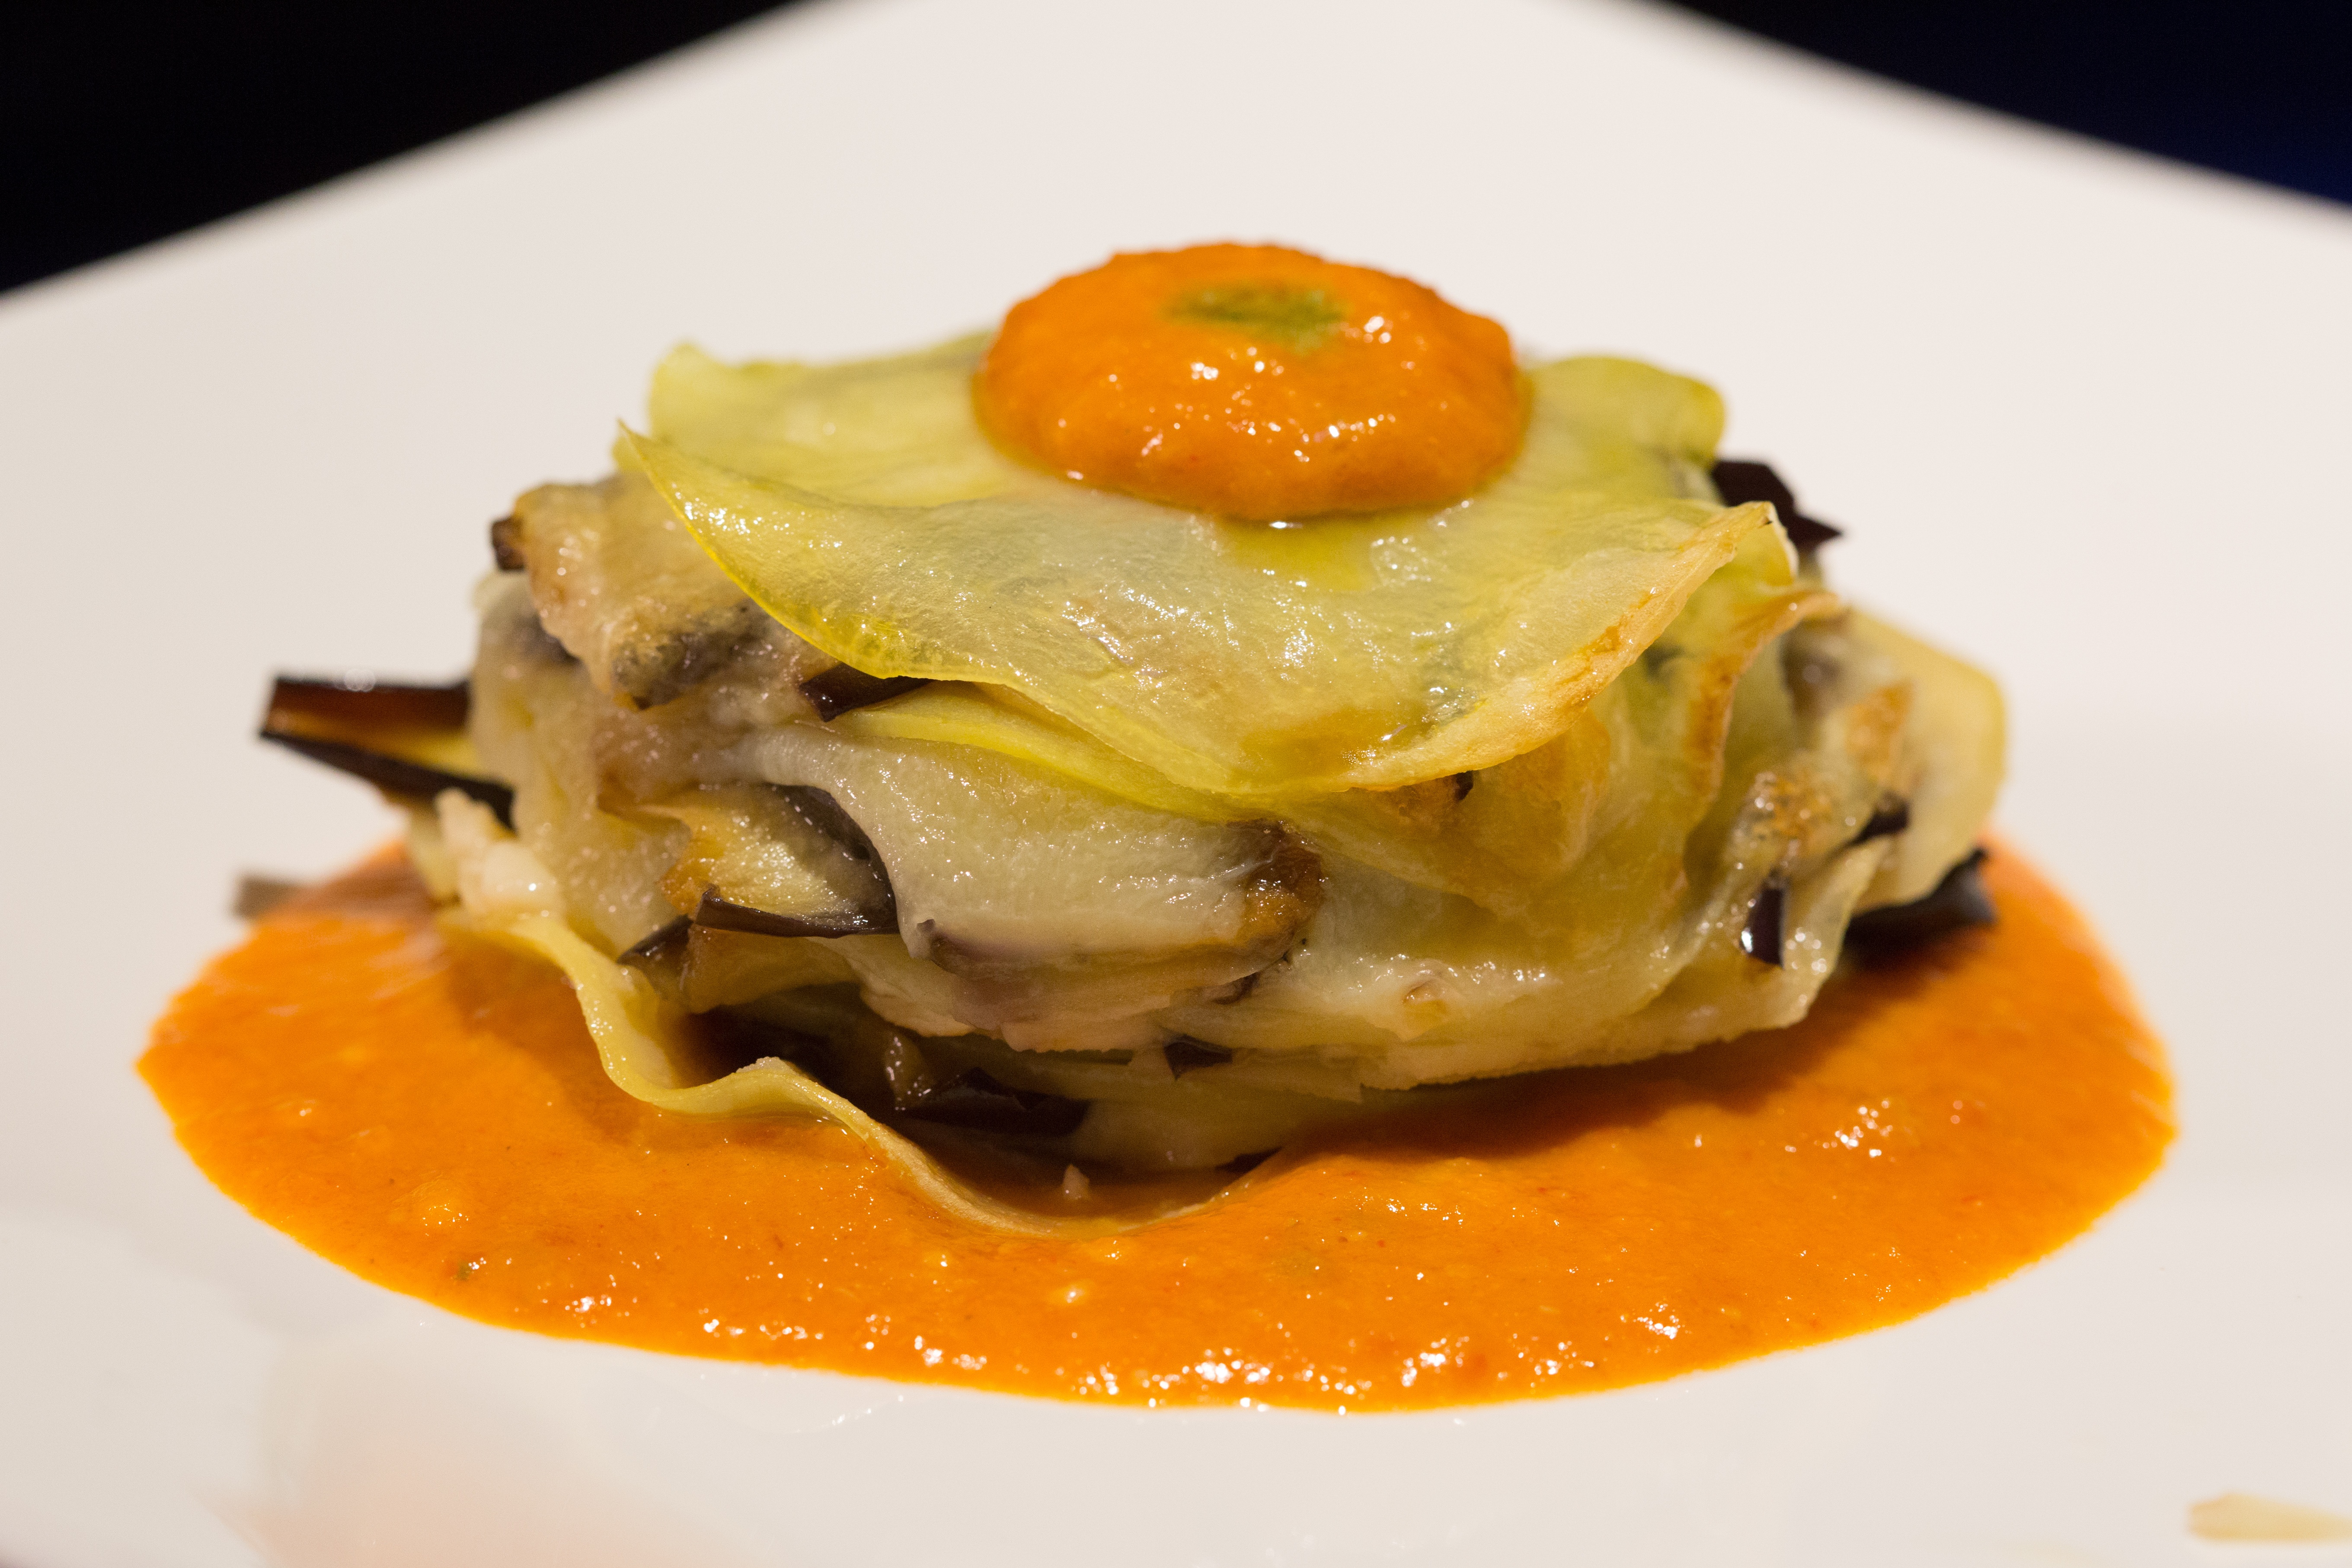
dish, meal, food, produce, vegetable, kitchen, breakfast, eat, cuisine, tomato, vegetables, peppers, foods, edible, gastronomy, flowering plant, alimentari, typical dish, an ingredient